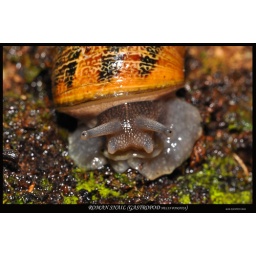
I found these roman snail hiding in the green house so they had to have an identity parade